Heating element

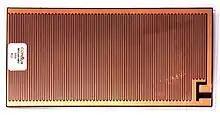
A flexible PTC heater made of conductive rubber

Resistive heaters can be made of conducting PTC rubber materials where the resistivity increases exponentially with increasing temperature. Such a heater will produce high power when it is cold, and rapidly heat itself to a constant temperature. Due to the exponentially increasing resistivity, the heater can never heat itself to warmer than this temperature. Above this temperature, the rubber acts as an electrical insulator. The temperature can be chosen during the production of the rubber. Typical temperatures are between .